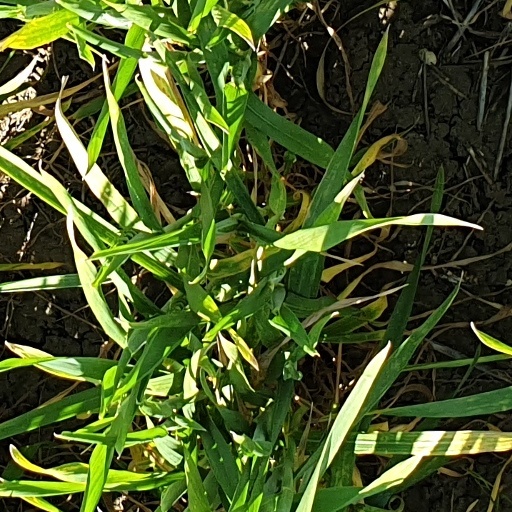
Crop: wheat